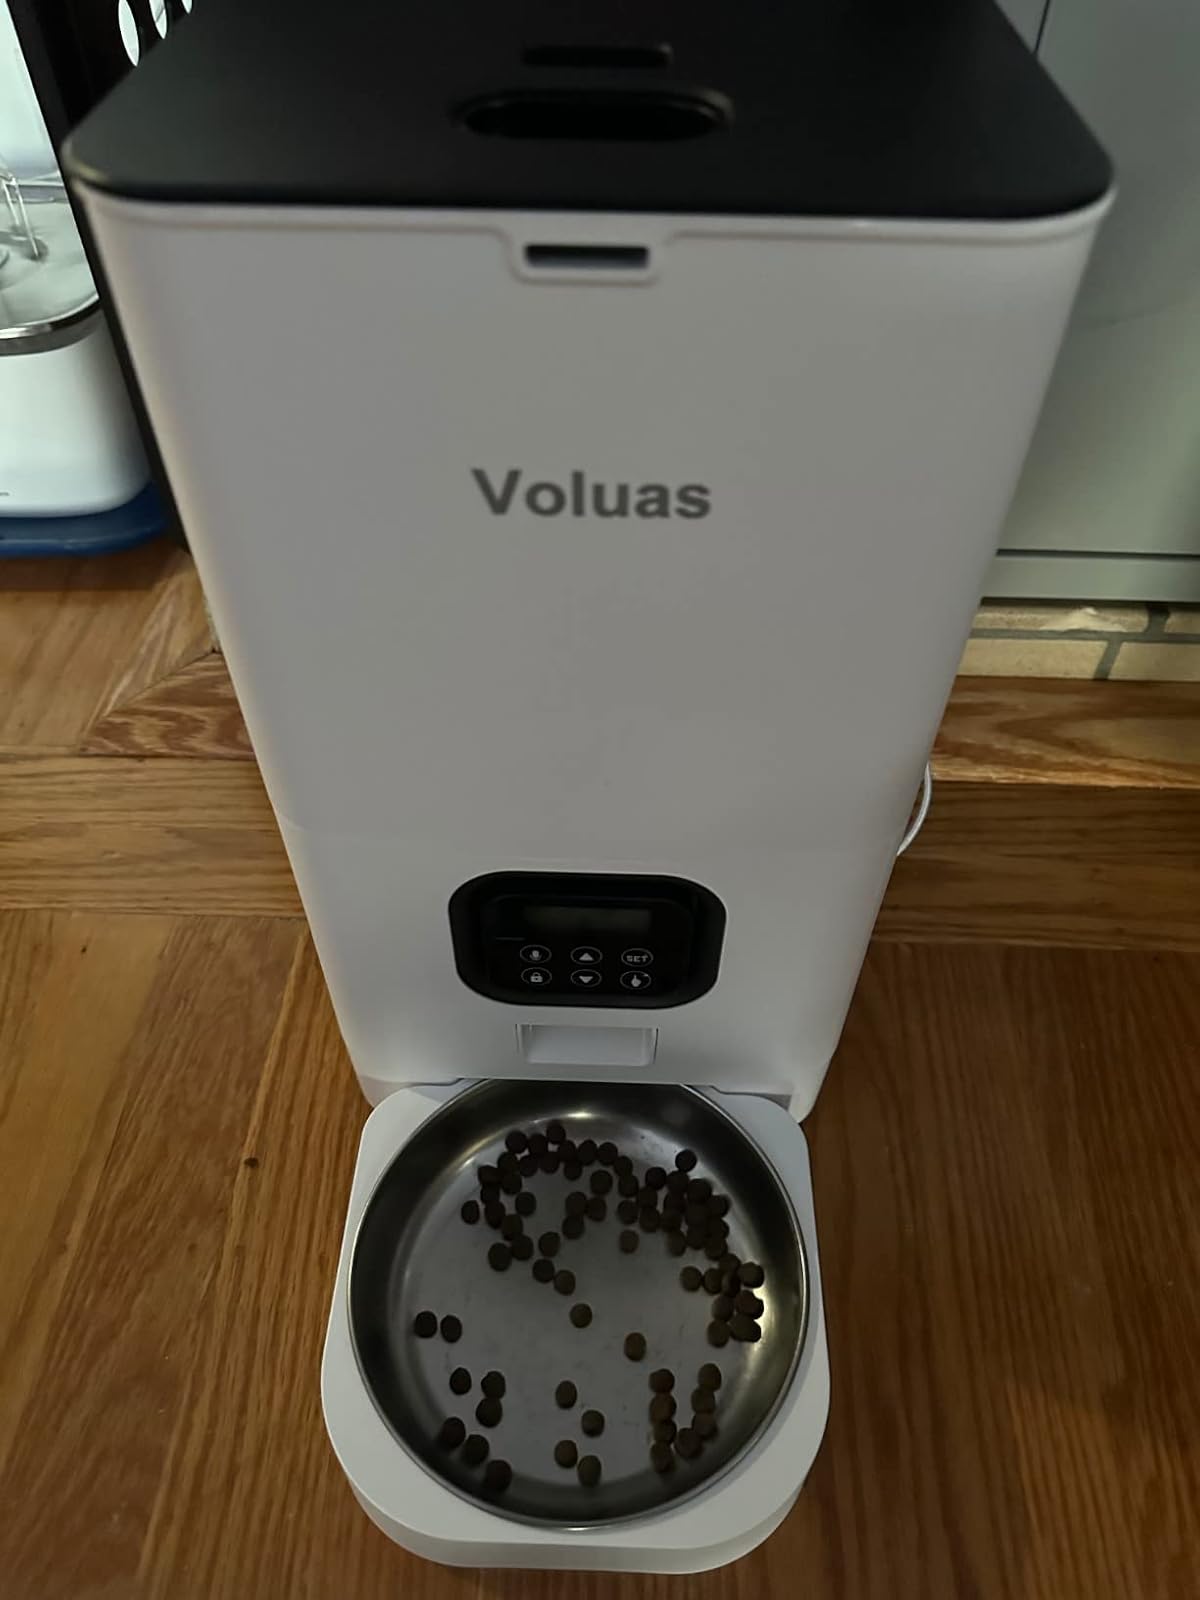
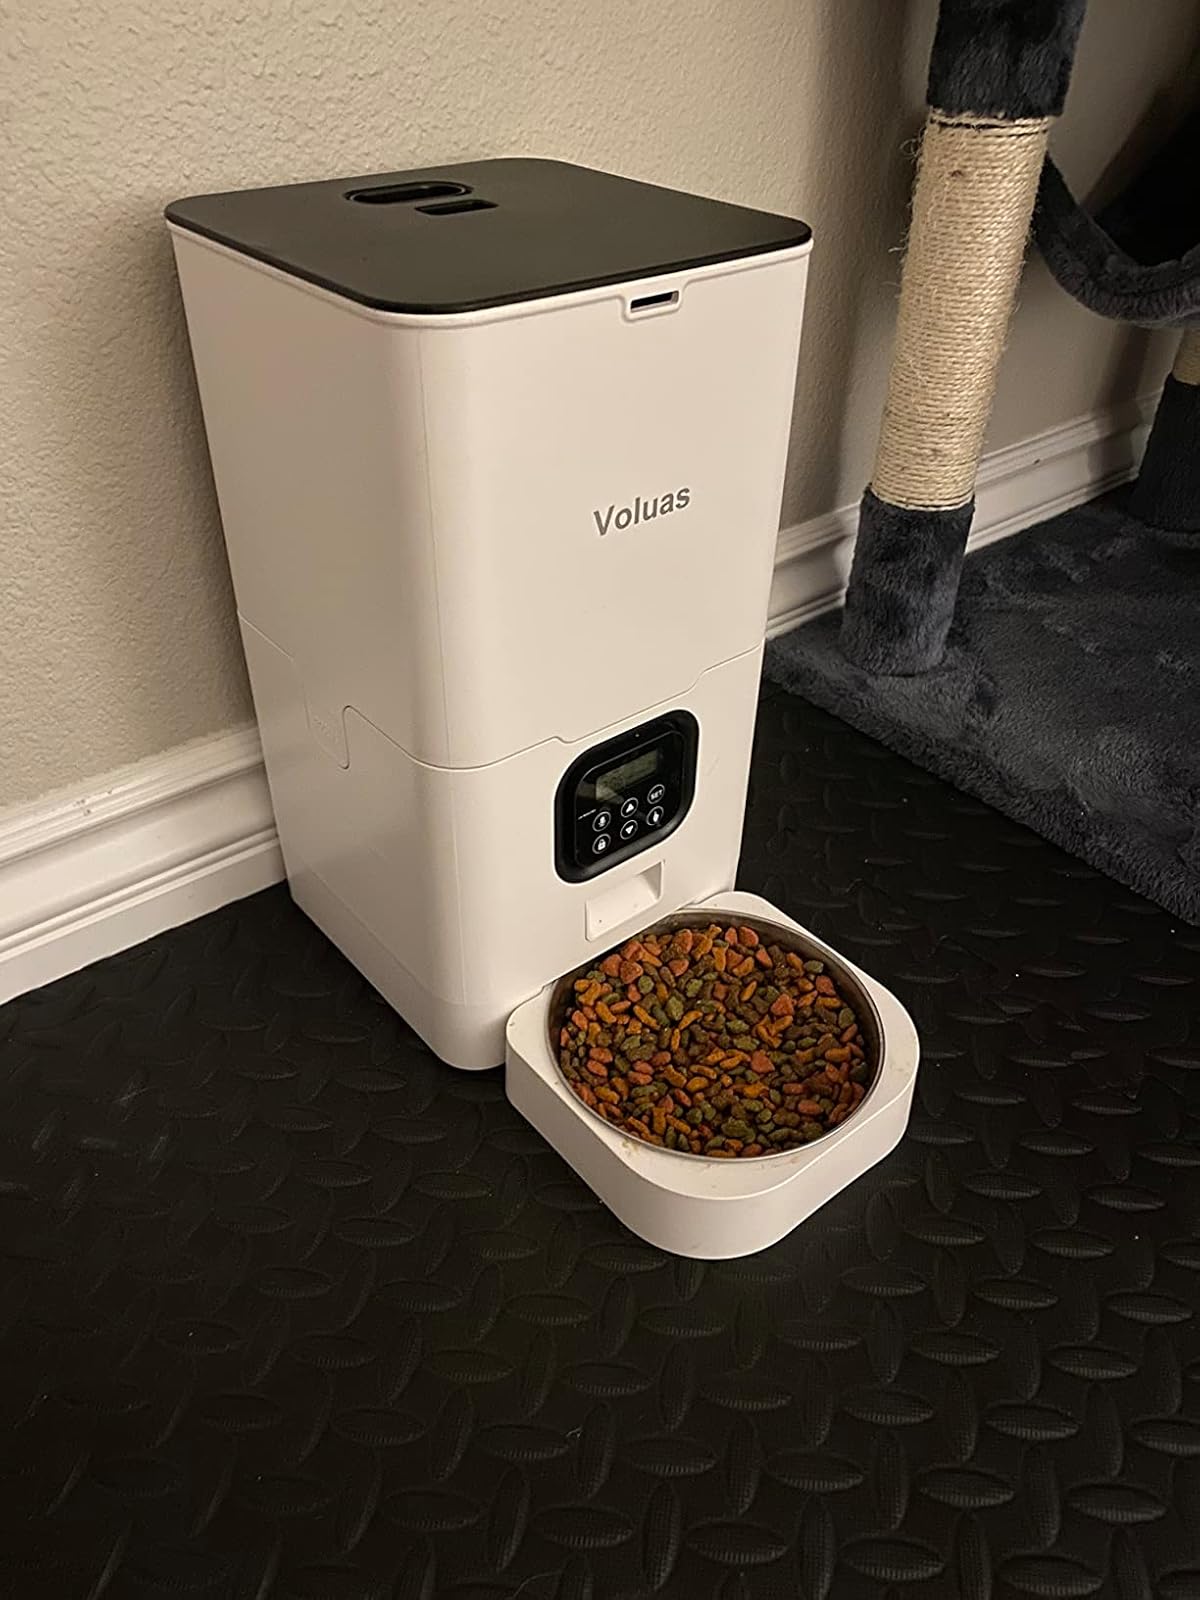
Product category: items_feeder
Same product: yes